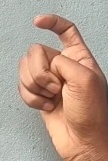
ASL sign: X